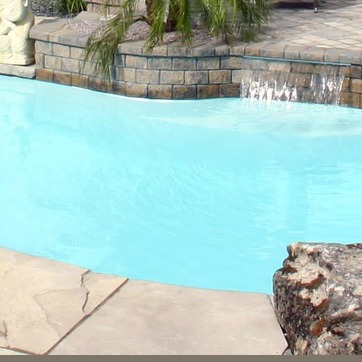
Material: water